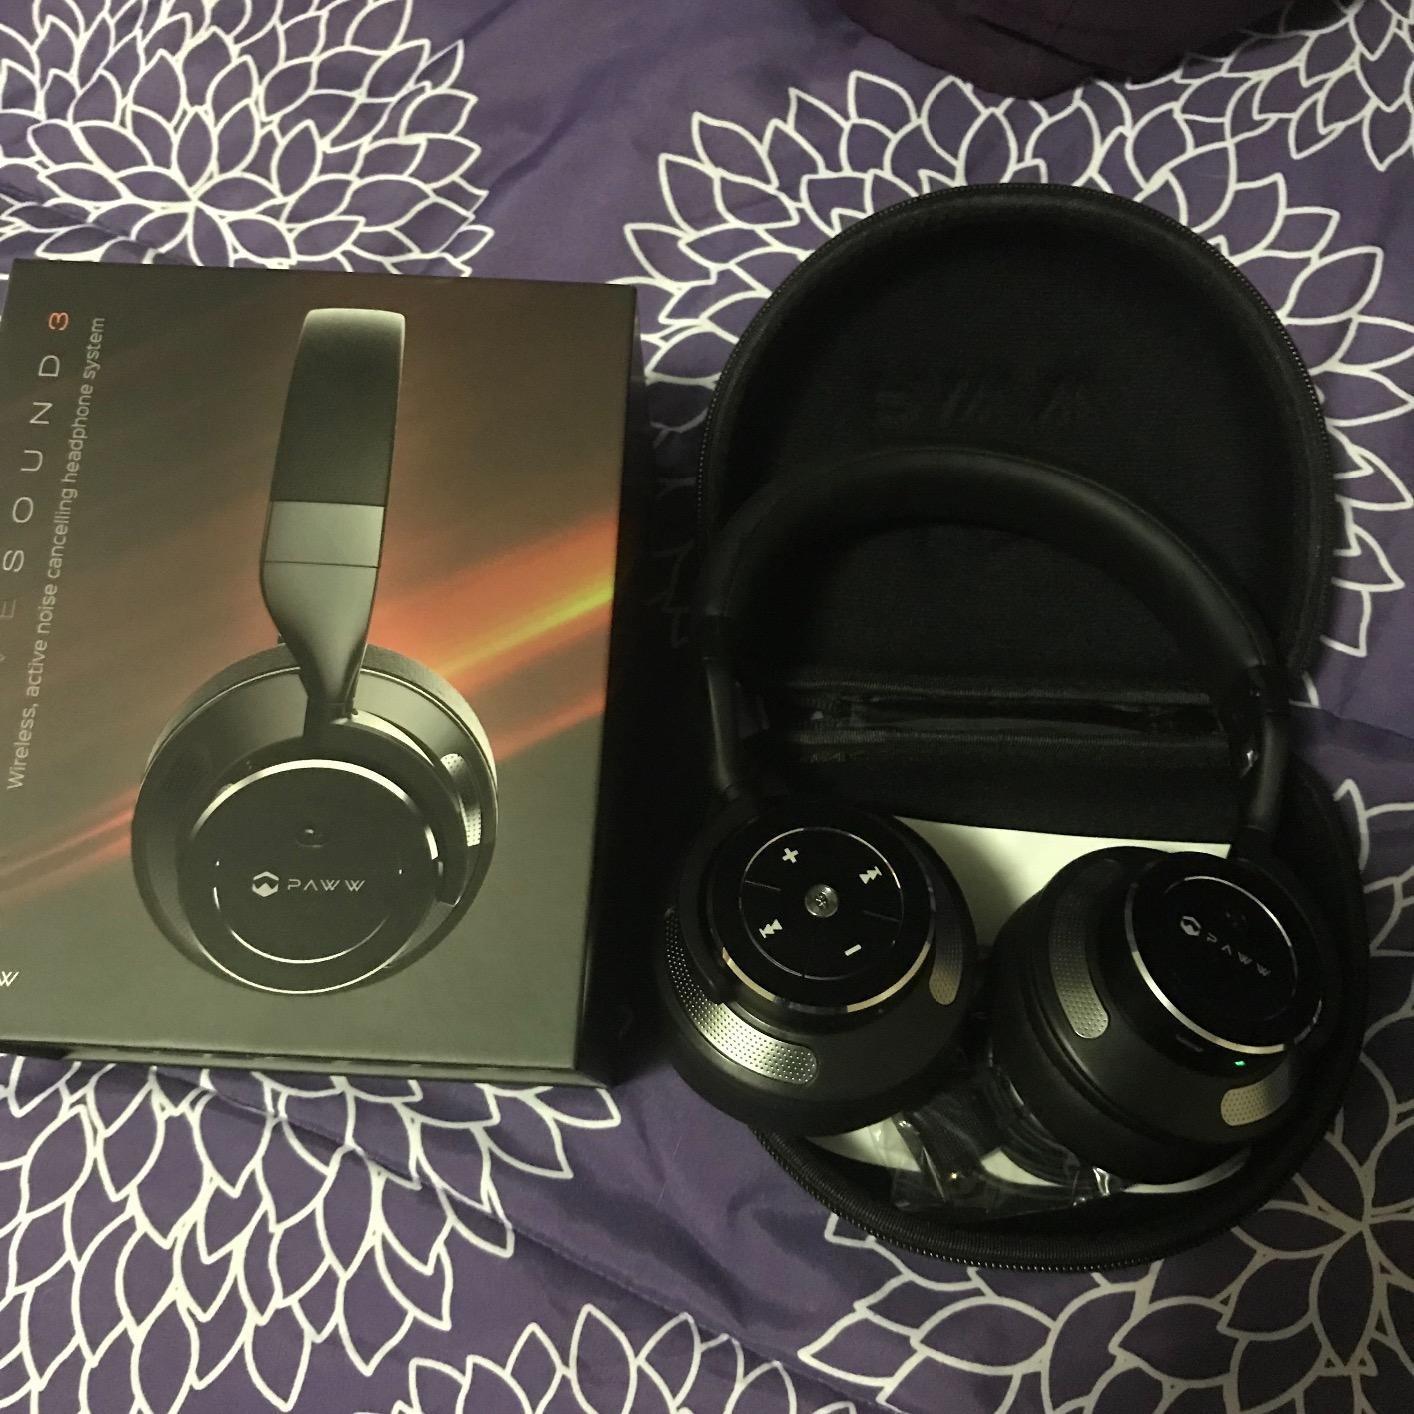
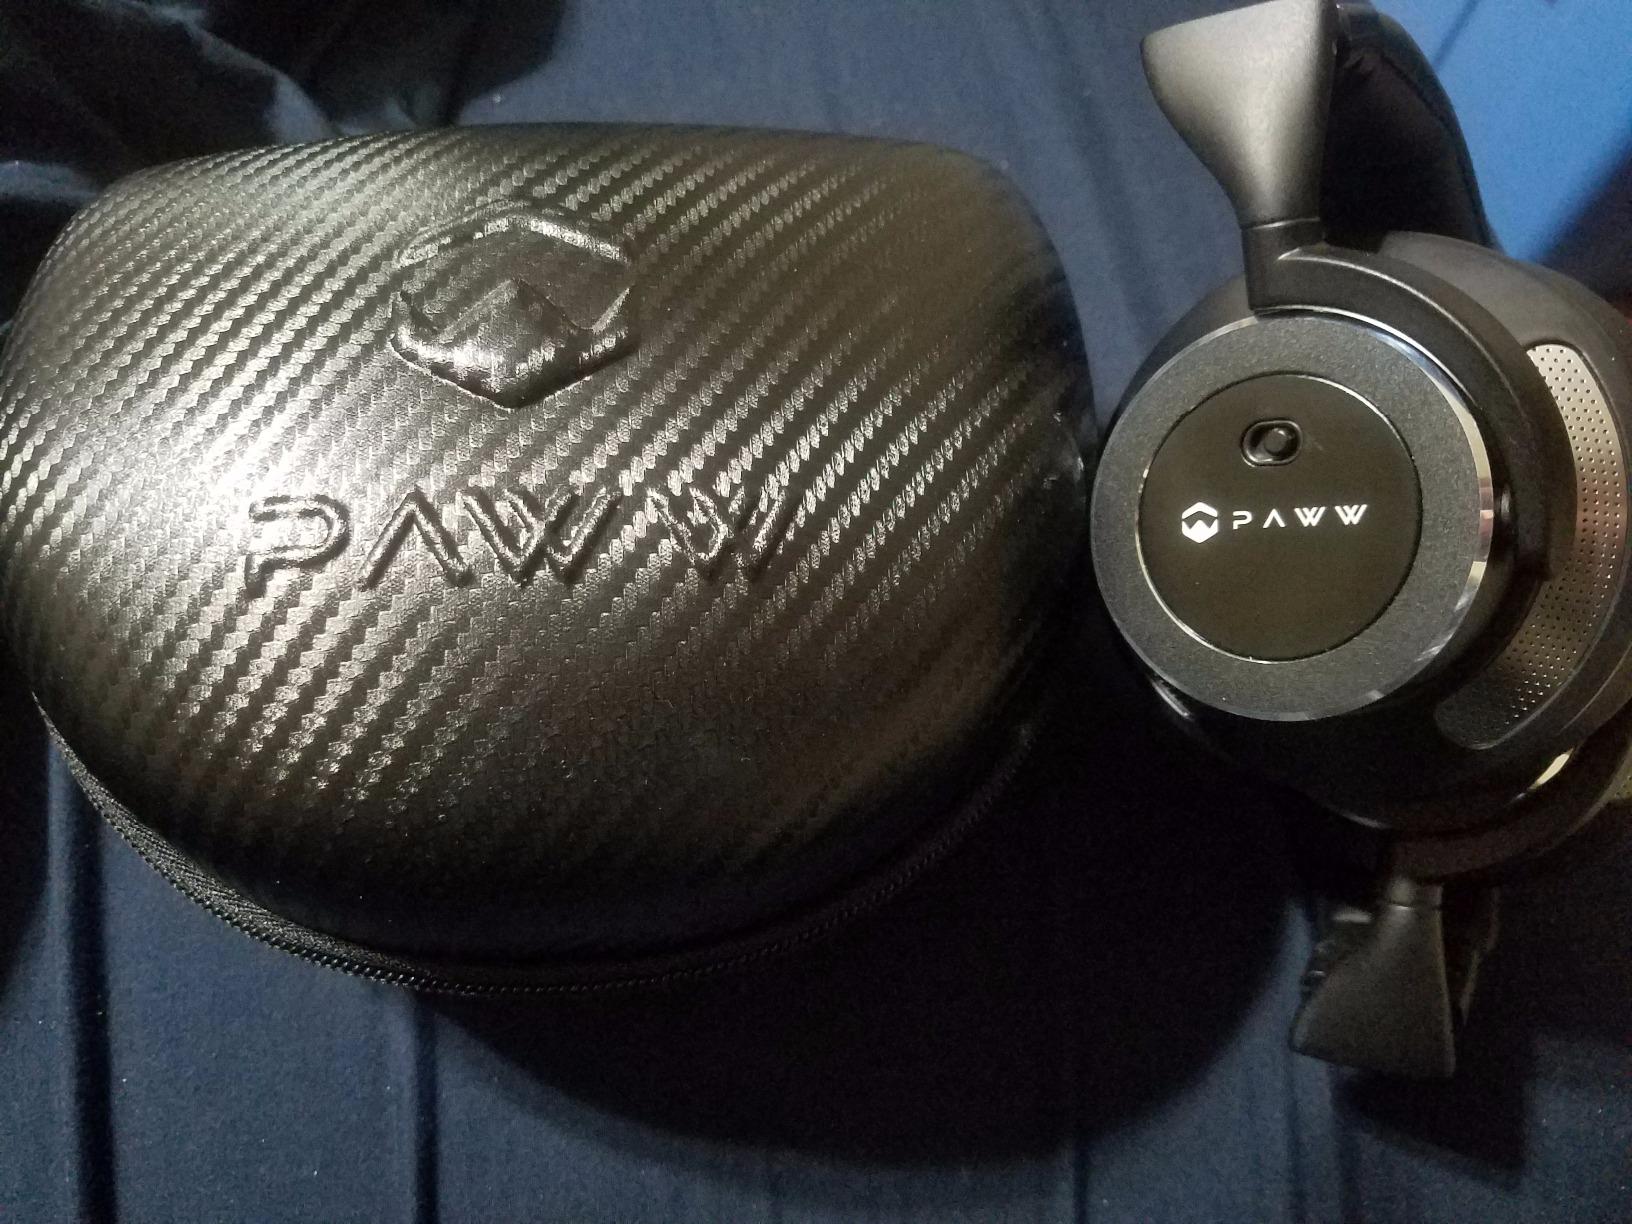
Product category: headphones
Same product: yes